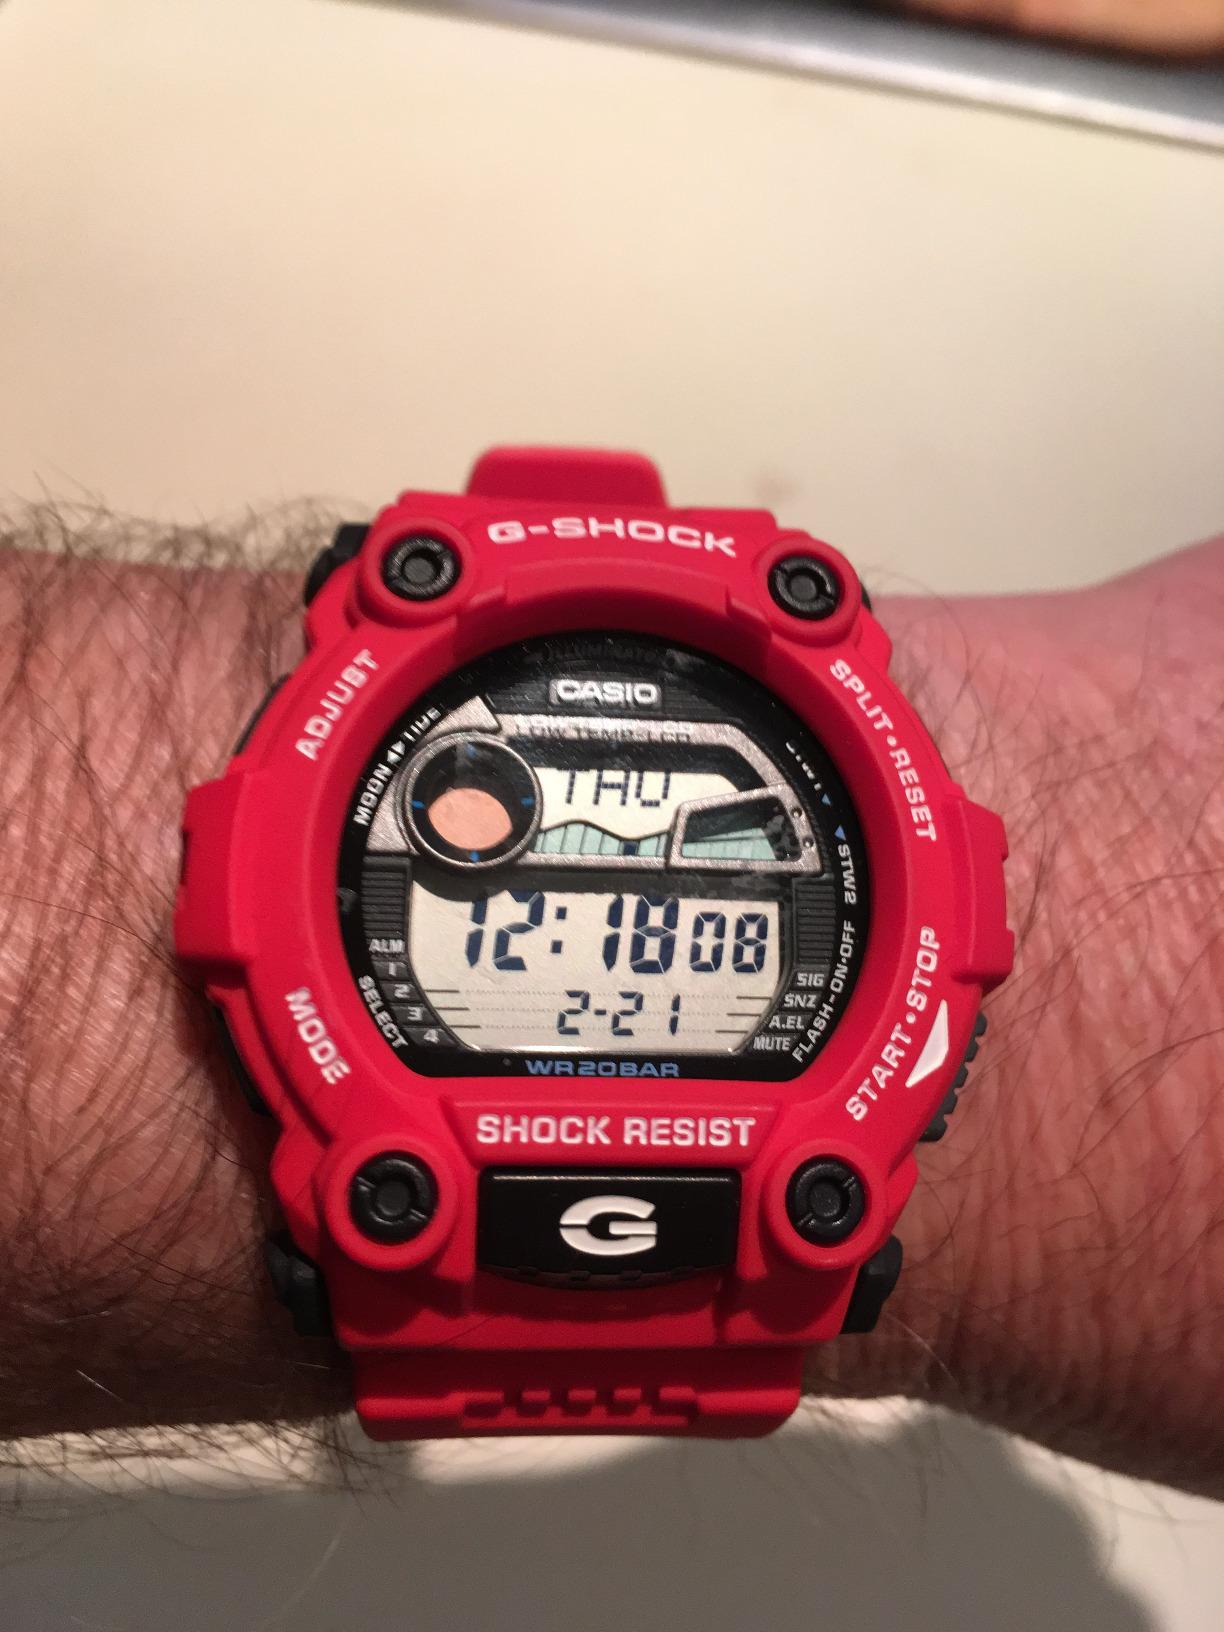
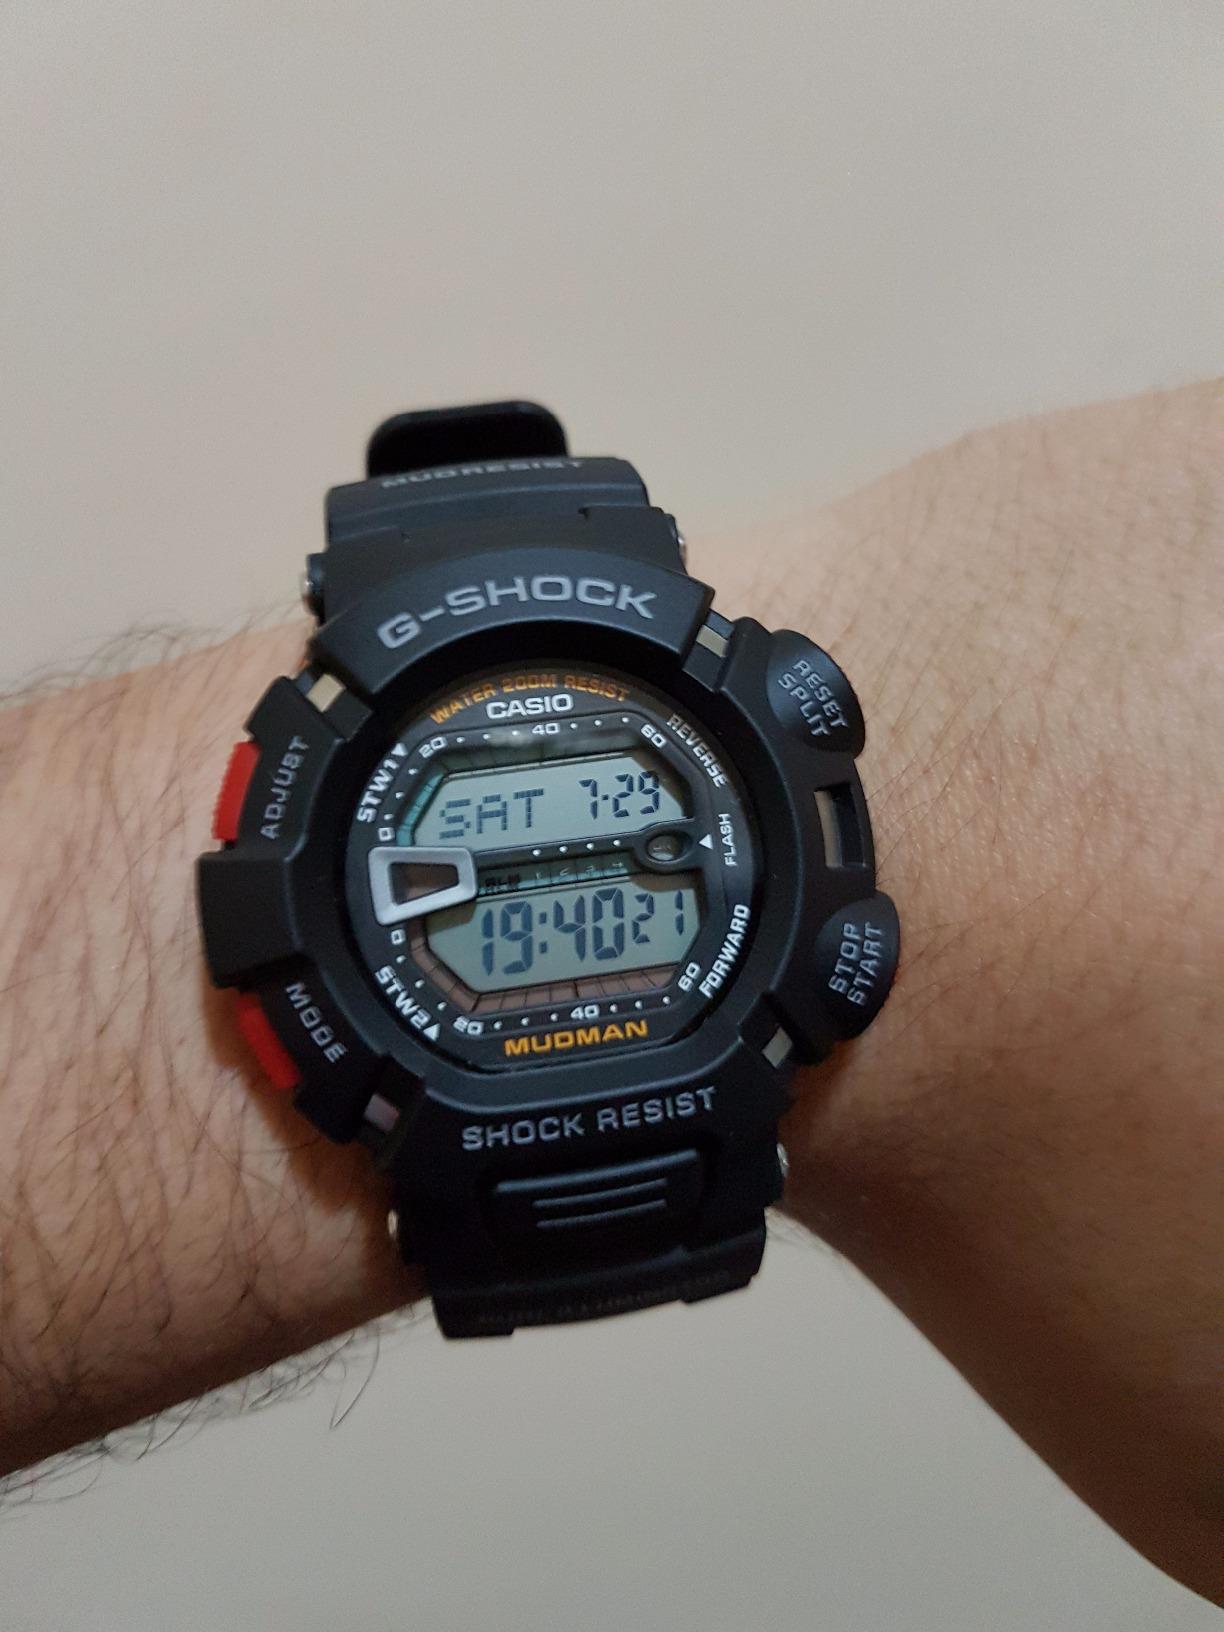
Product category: accessories_watch
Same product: no